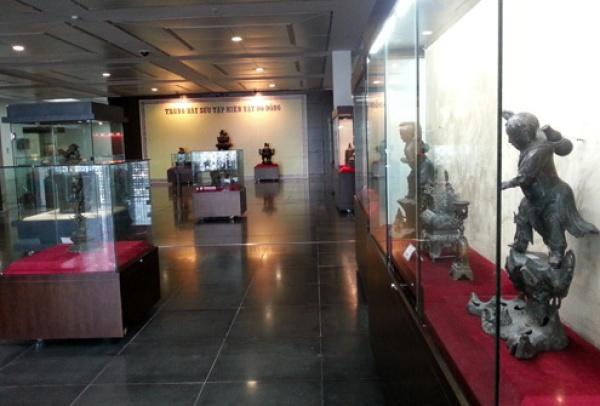
những bức tượng ở phía bên phải được đặt trên một tấm thảm màu đỏ